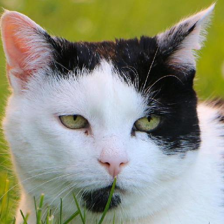
Label: animals